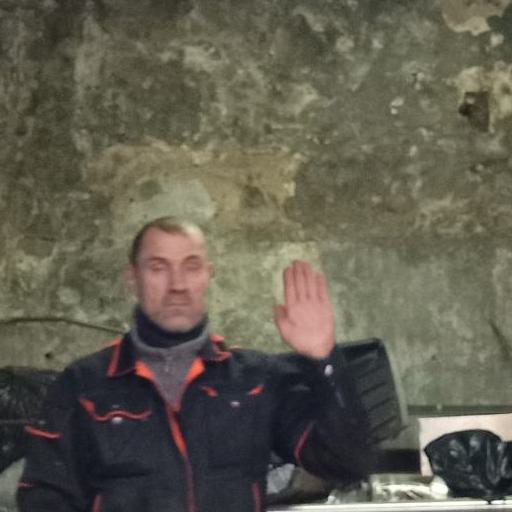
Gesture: stop